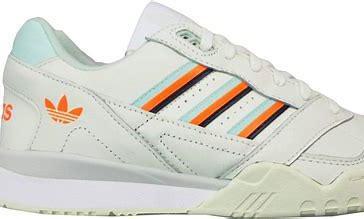
Brand: Adidas
Model: A R